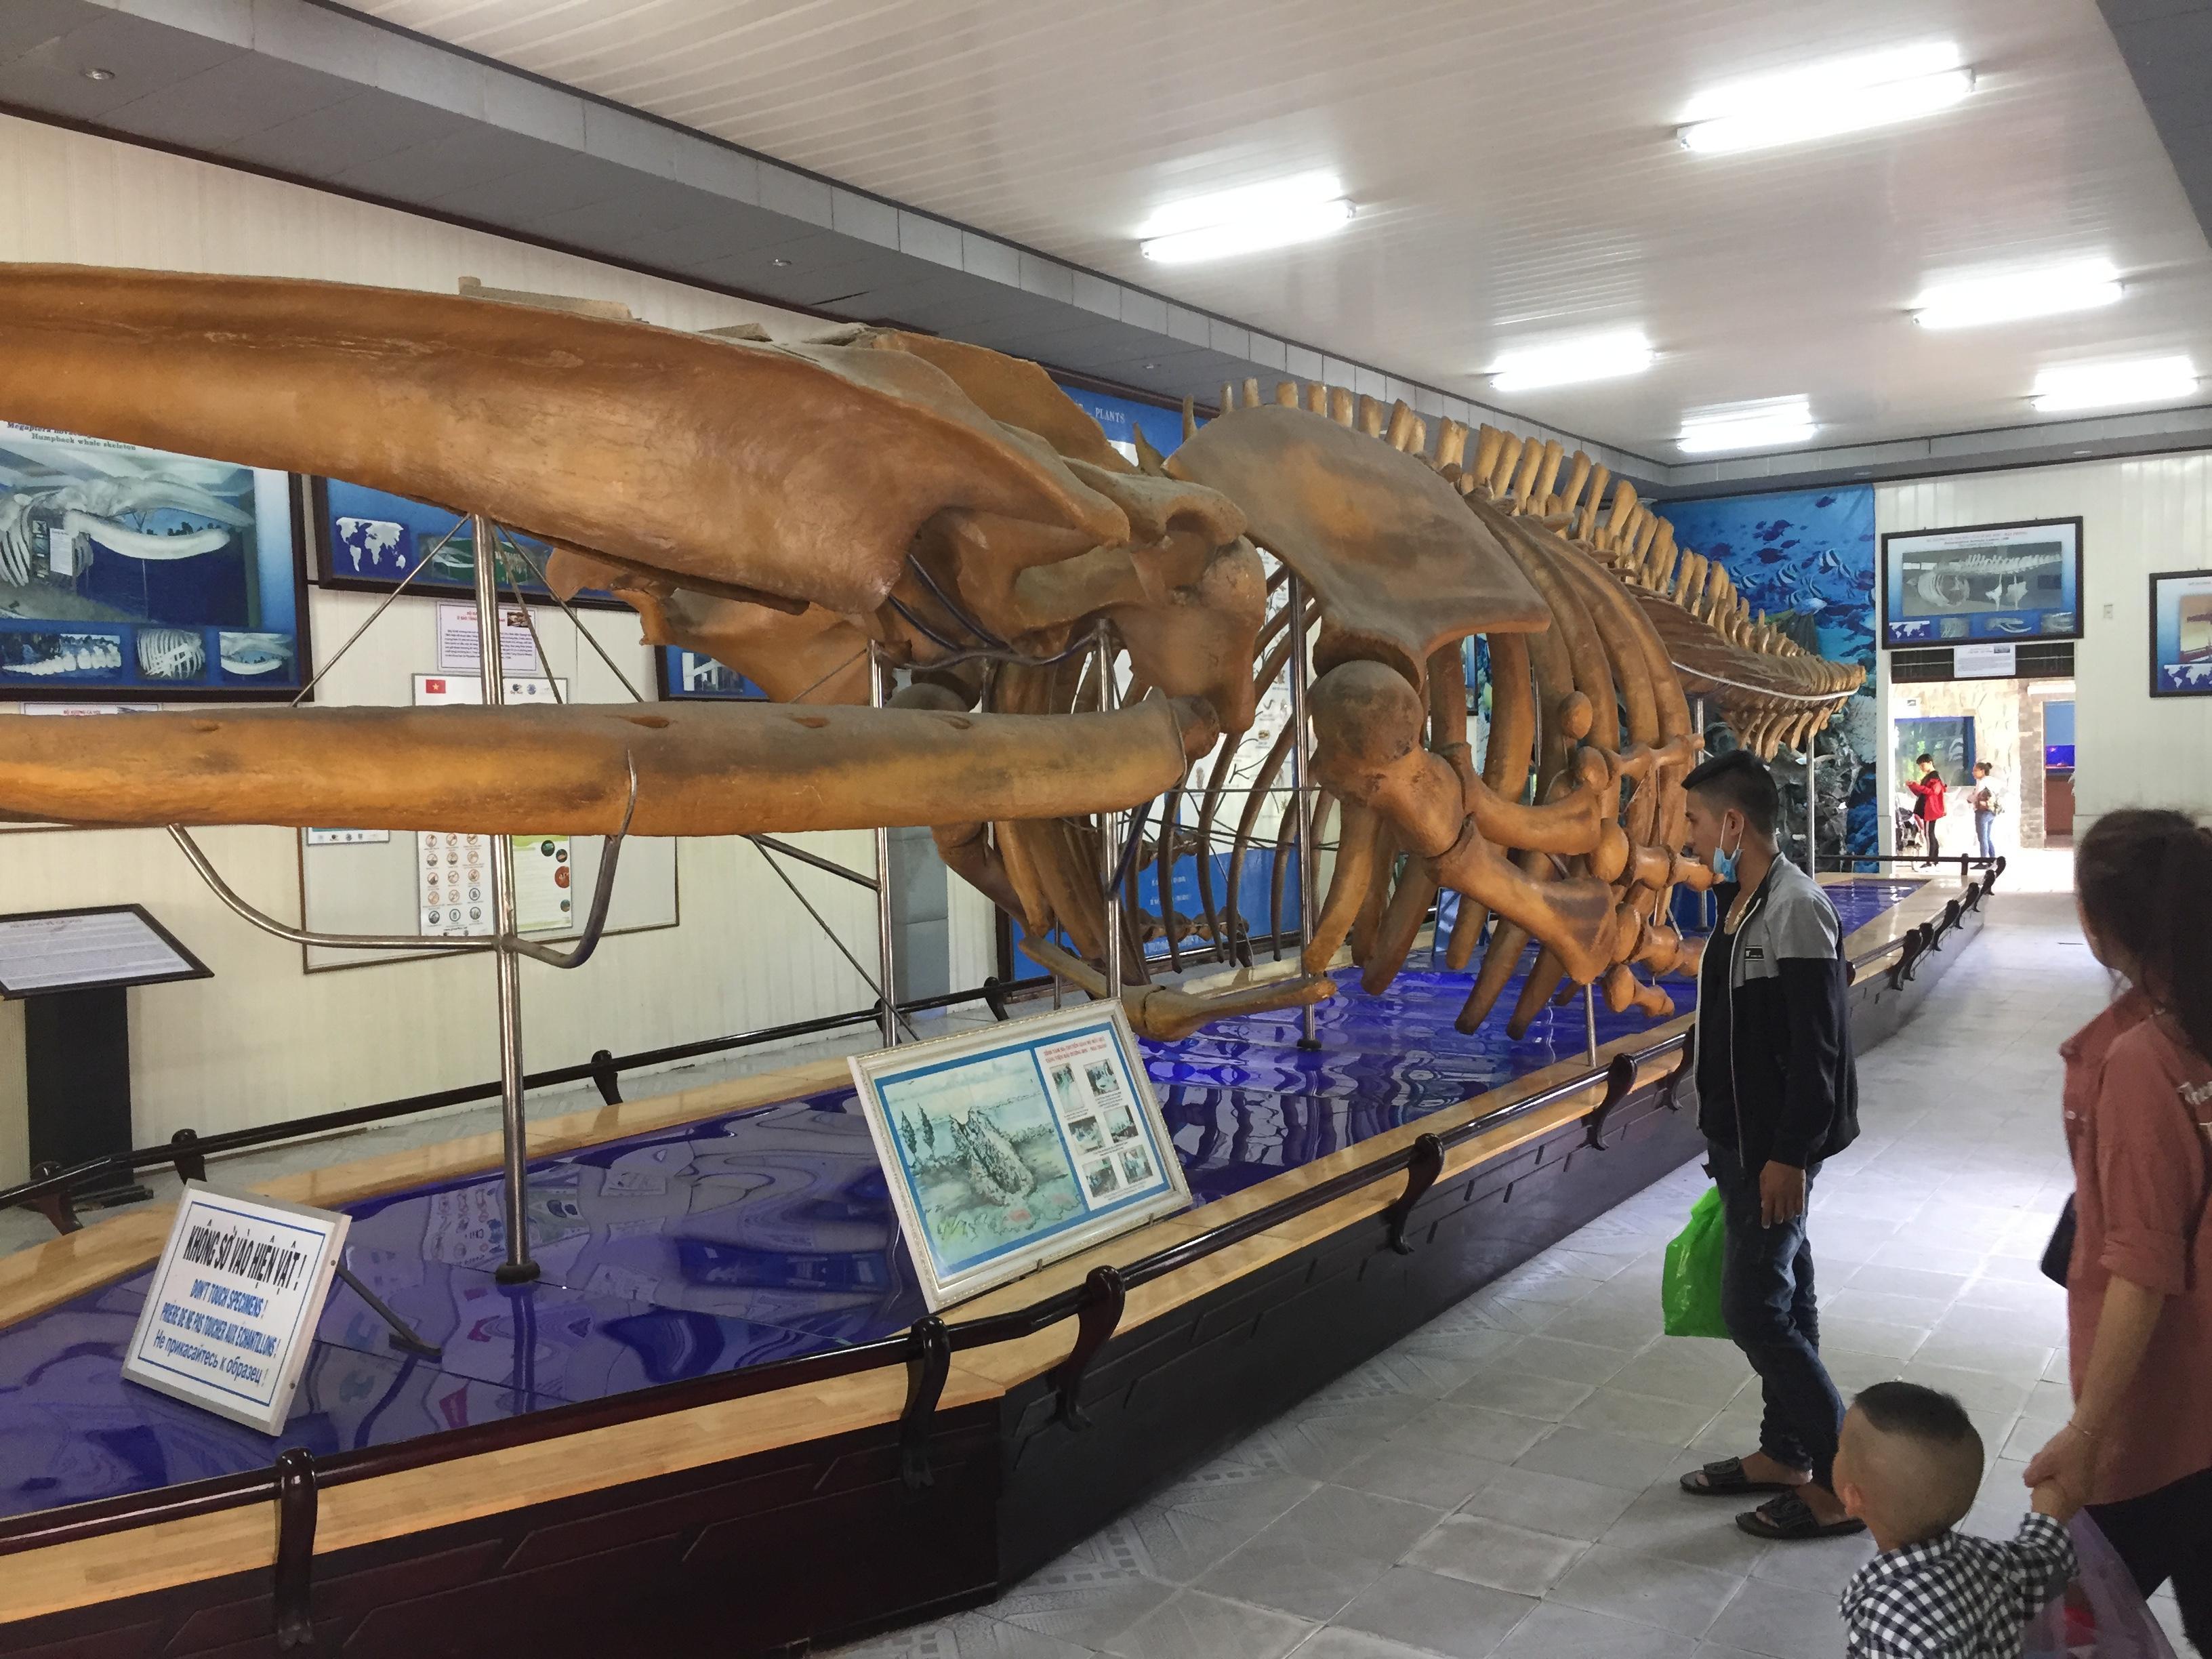
có một bộ xương lớn màu nâu xuất hiện trong căn phòng